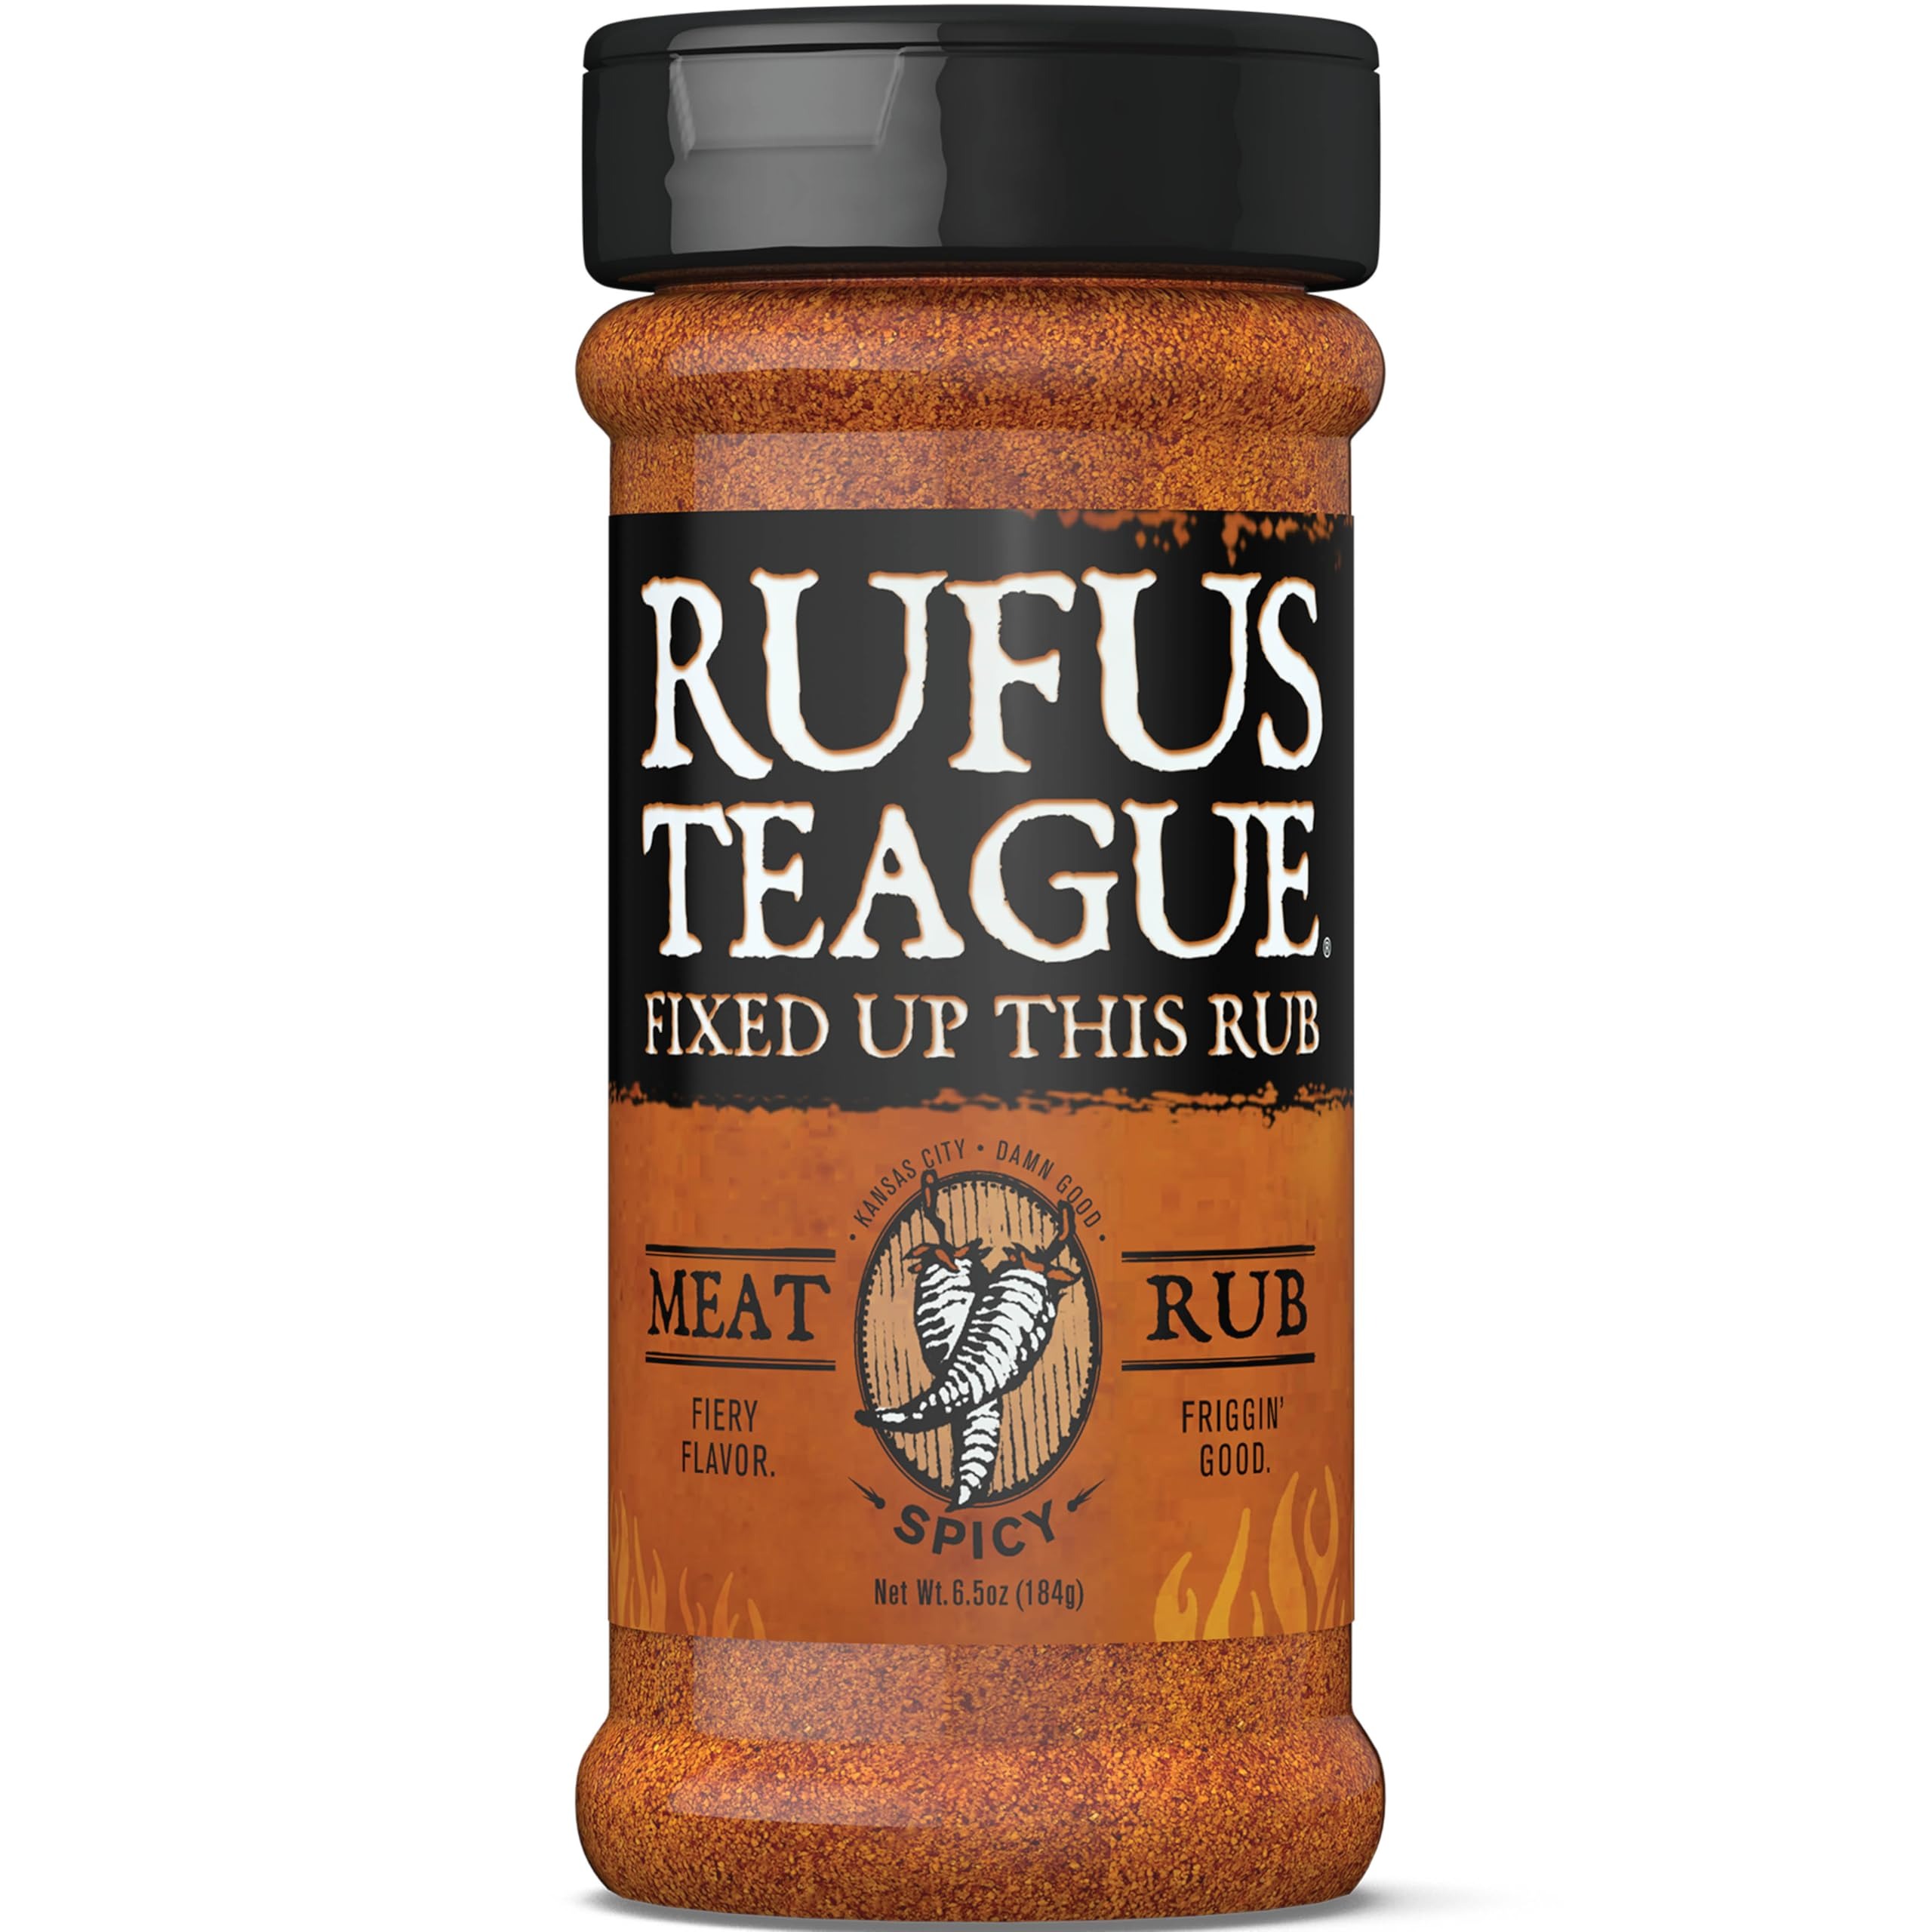
Item Name: Rufus Teague - Spicy Meat Rub - Premium BBQ Rub - 6.5oz Bottle
Bullet Point 1: AWARD-WINNING FLAVORS: A masterful blend of herbs and spices, our BBQ rubs are packed with mouthwatering flavors you can’t get enough of and are the ideal BBQ rubs and BBQ seasonings, delivering elevated flavors to all of your barbecue meals
Bullet Point 2: ELEVATE YOUR MEALS: Made for home chefs and grill masters alike, our BBQ sauces and marinades will elevate any meal and can be used to create versatile flavor profiles - perfect addition to sandwiches, nuggets, pizzas, or even soups
Bullet Point 3: MADE IN AMERICA: We’re known for making the best Kansas City BBQ products in America and our BBQ rubs are made with love and full of rich, tasty, natural ingredients - perfect for any vegetable, poultry, pork, or beef dish
Bullet Point 4: NATURAL INGREDIENTS: We don’t believe in cutting corners with anything we make; our BBQ sauces and marinades are made with only natural ingredients, non-GMO Project Verified, gluten-free, Kosher, free from MSG and NEVER contain High Fructose anything!
Bullet Point 5: QUALITY YOU CAN TASTE: You’ll notice the difference in the first bite; our BBQ Rubs and Seasonings have a perfect consistency and are fully granulated - making for an even distribution and adherence to any meat that is ready to be seasoned to perfection
Value: 1.0
Unit: Count

Price: 9.99